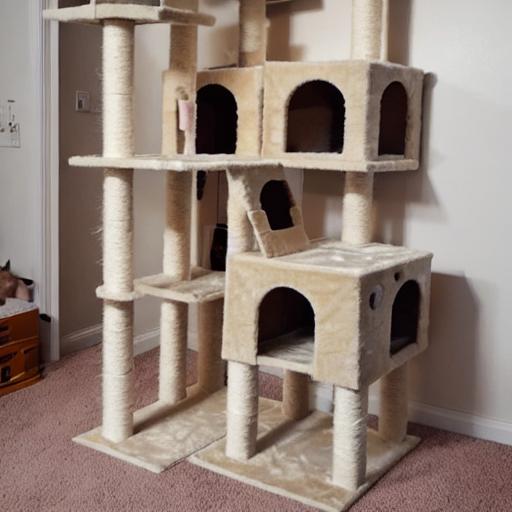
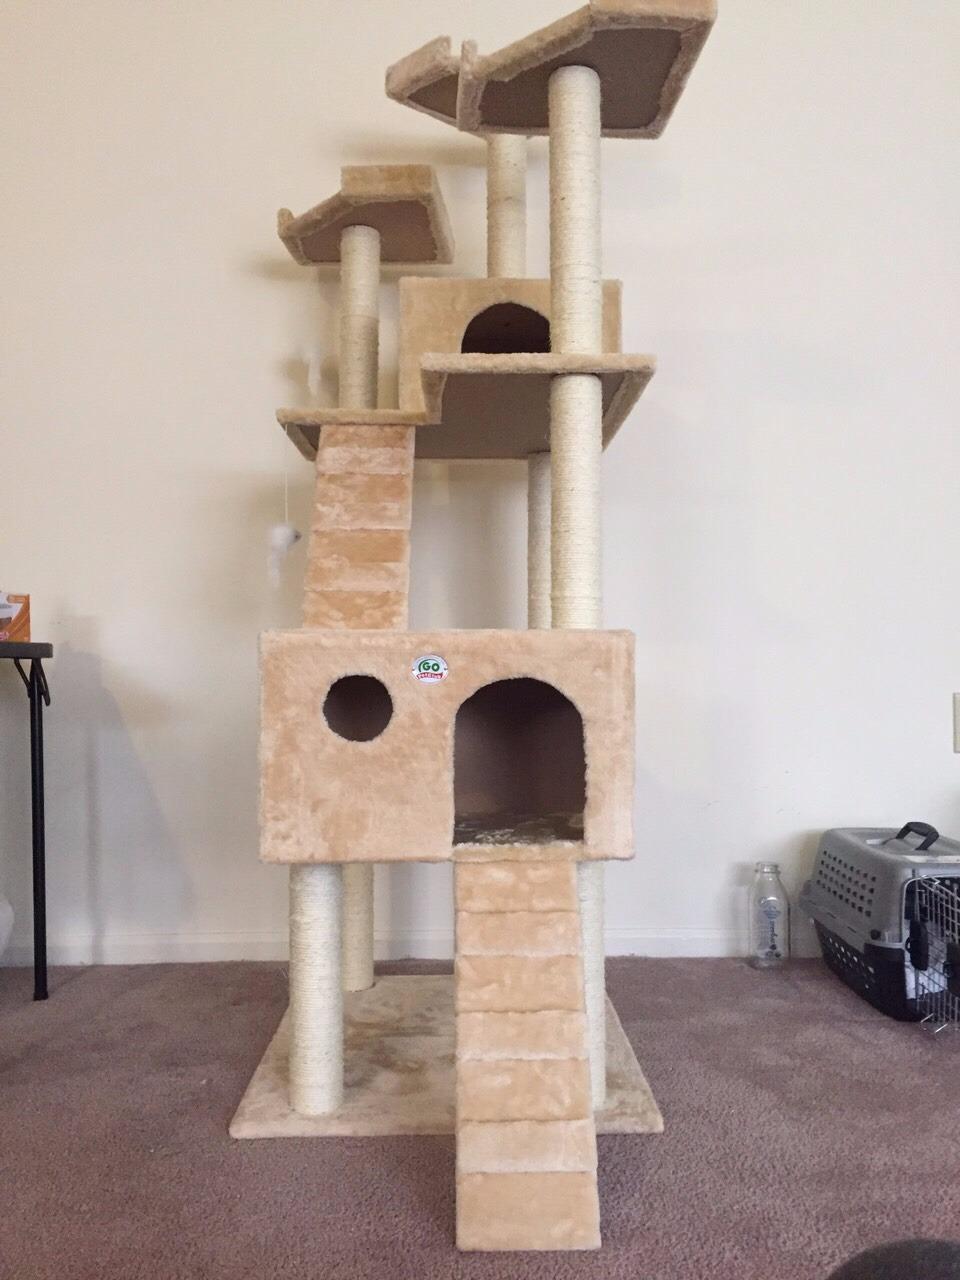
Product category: items_cat tree
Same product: no